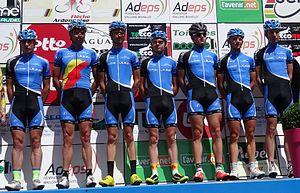
Reportage photographique réalisé le dimanche 22 juin à l'occasion du départ et de l'arrivée de la Flèche ardennaise 2014 à Herve, Belgique.
La 49ᵉ édition de la Flèche ardennaise a eu lieu le 22 juin 2014. La course fait partie du calendrier UCI Europe Tour 2014 en catégorie 1.2. Elle a été remportée par Stefan Küng en 4 h 18 min 20 s, suivi quarante-trois secondes plus tard par son coéquipier Loïc Vliegen et quarante-huit secondes plus tard par Boris Dron. Tim Vanspeybroeck, grâce à sa 19ᵉ place, reste leader de la Topcompétition. Sur 158 coureurs qui ont pris le départ, 56 seulement ont franchi la ligne d'arrivée.